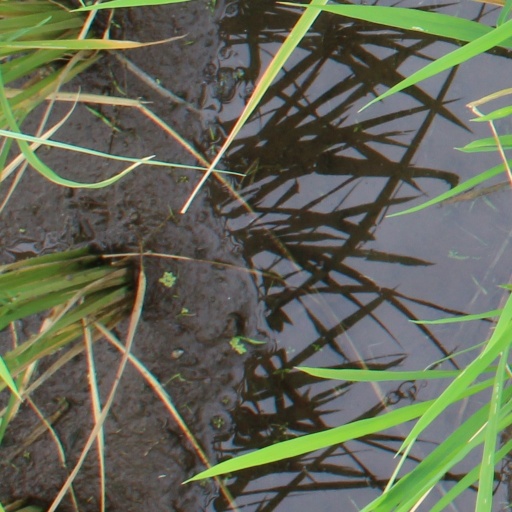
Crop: rice